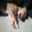
Label: dog